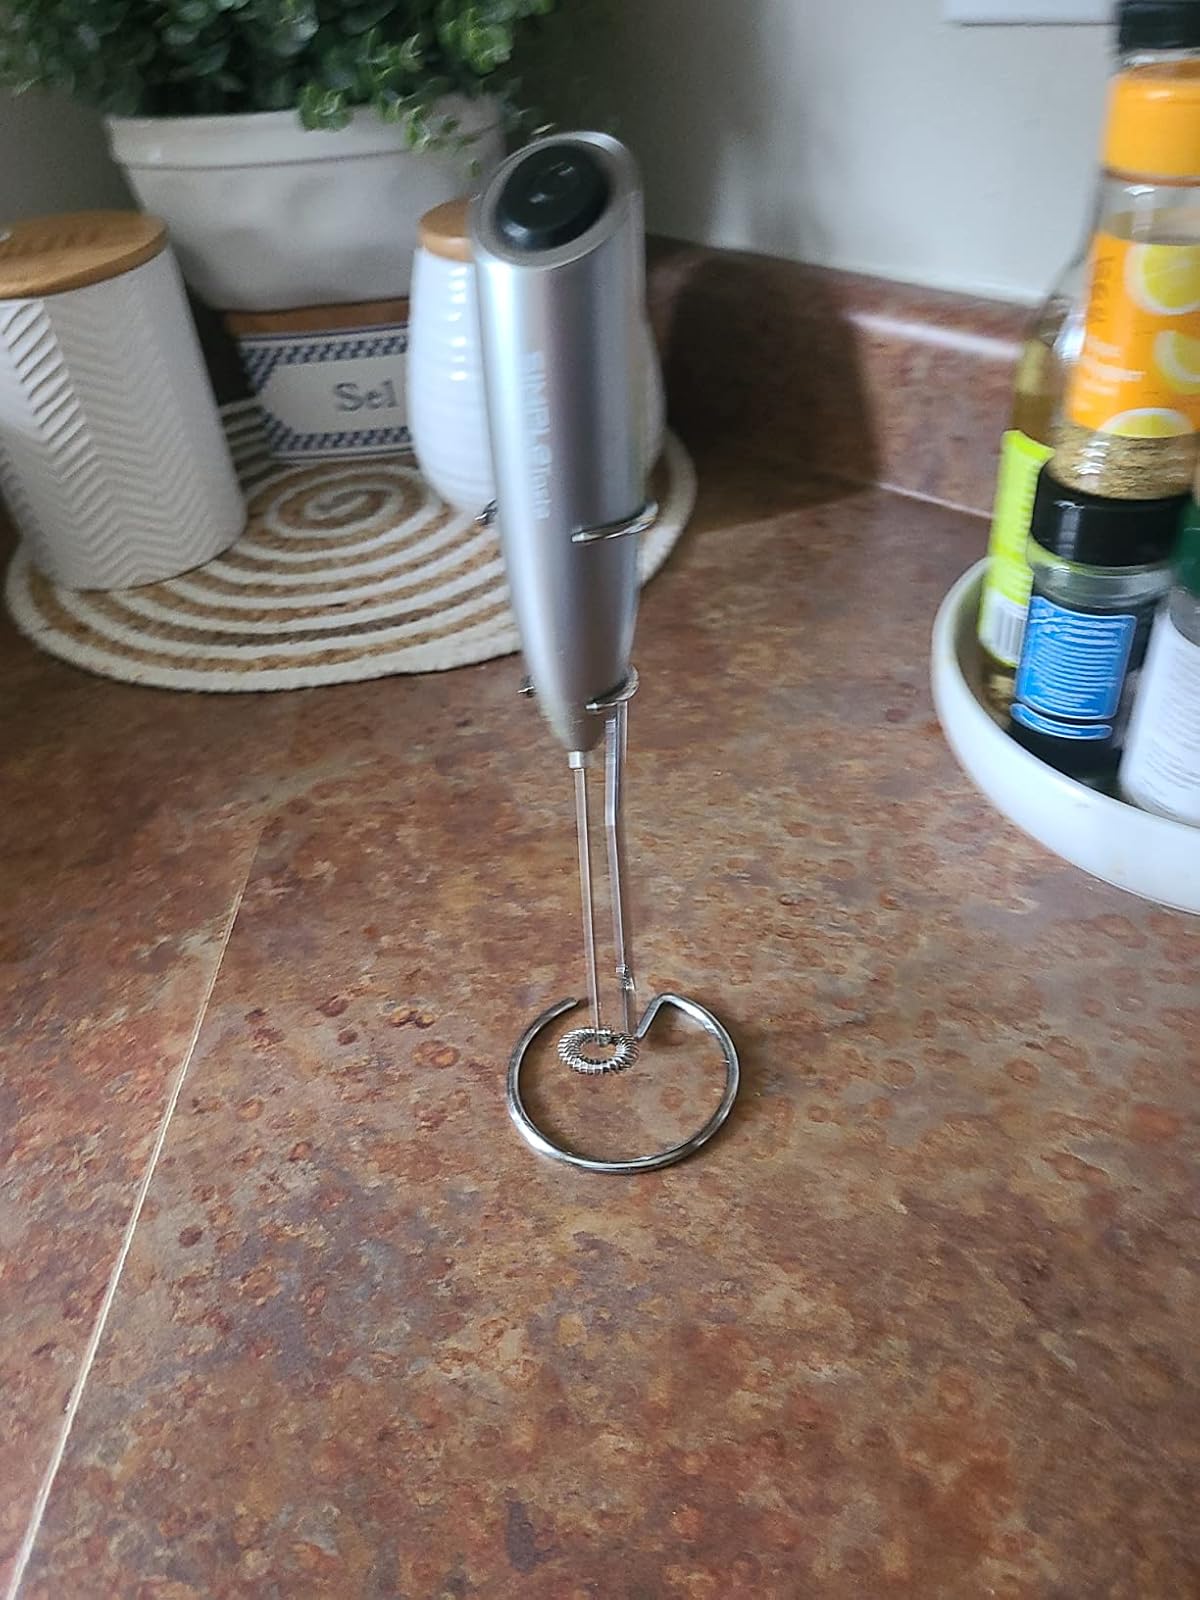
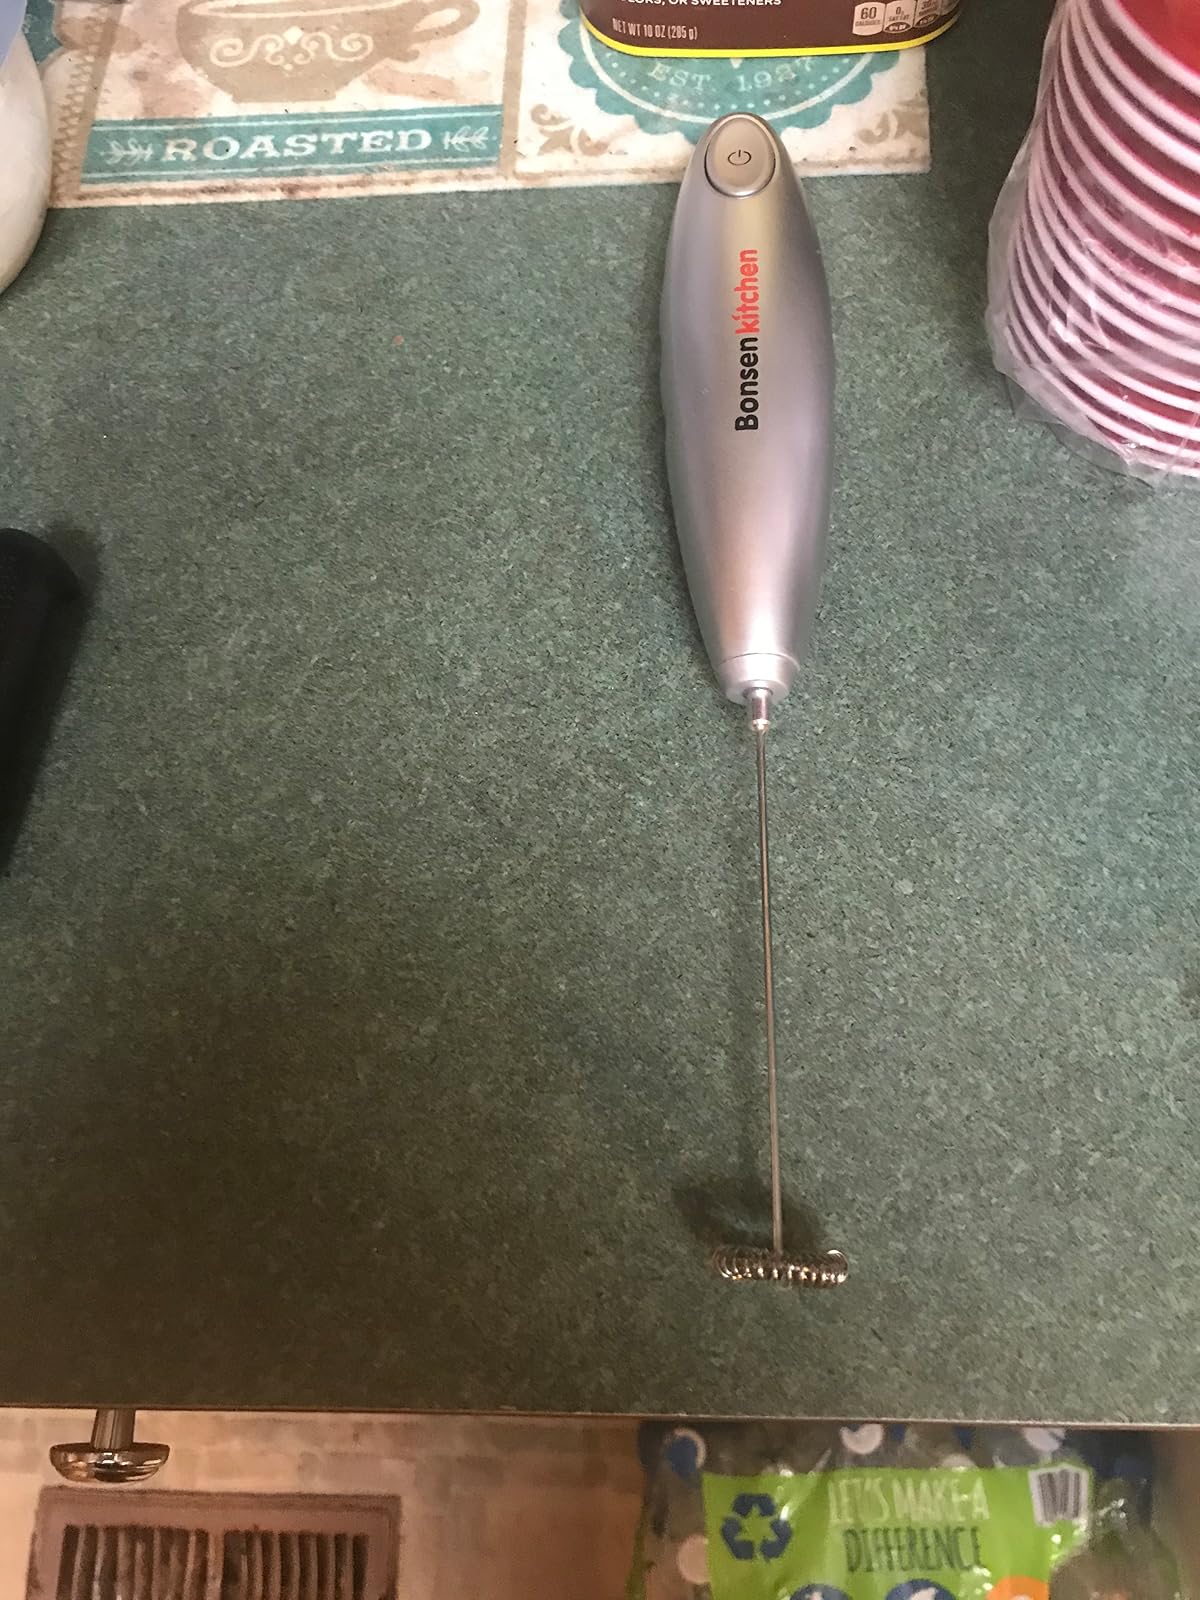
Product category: items_mixer
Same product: no